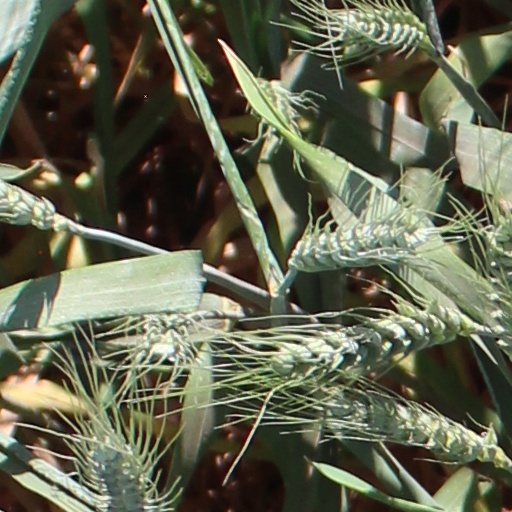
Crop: wheat